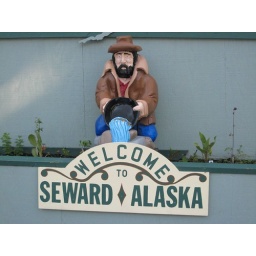
A welcome sign on the front of a building in the old downtown section of Seward